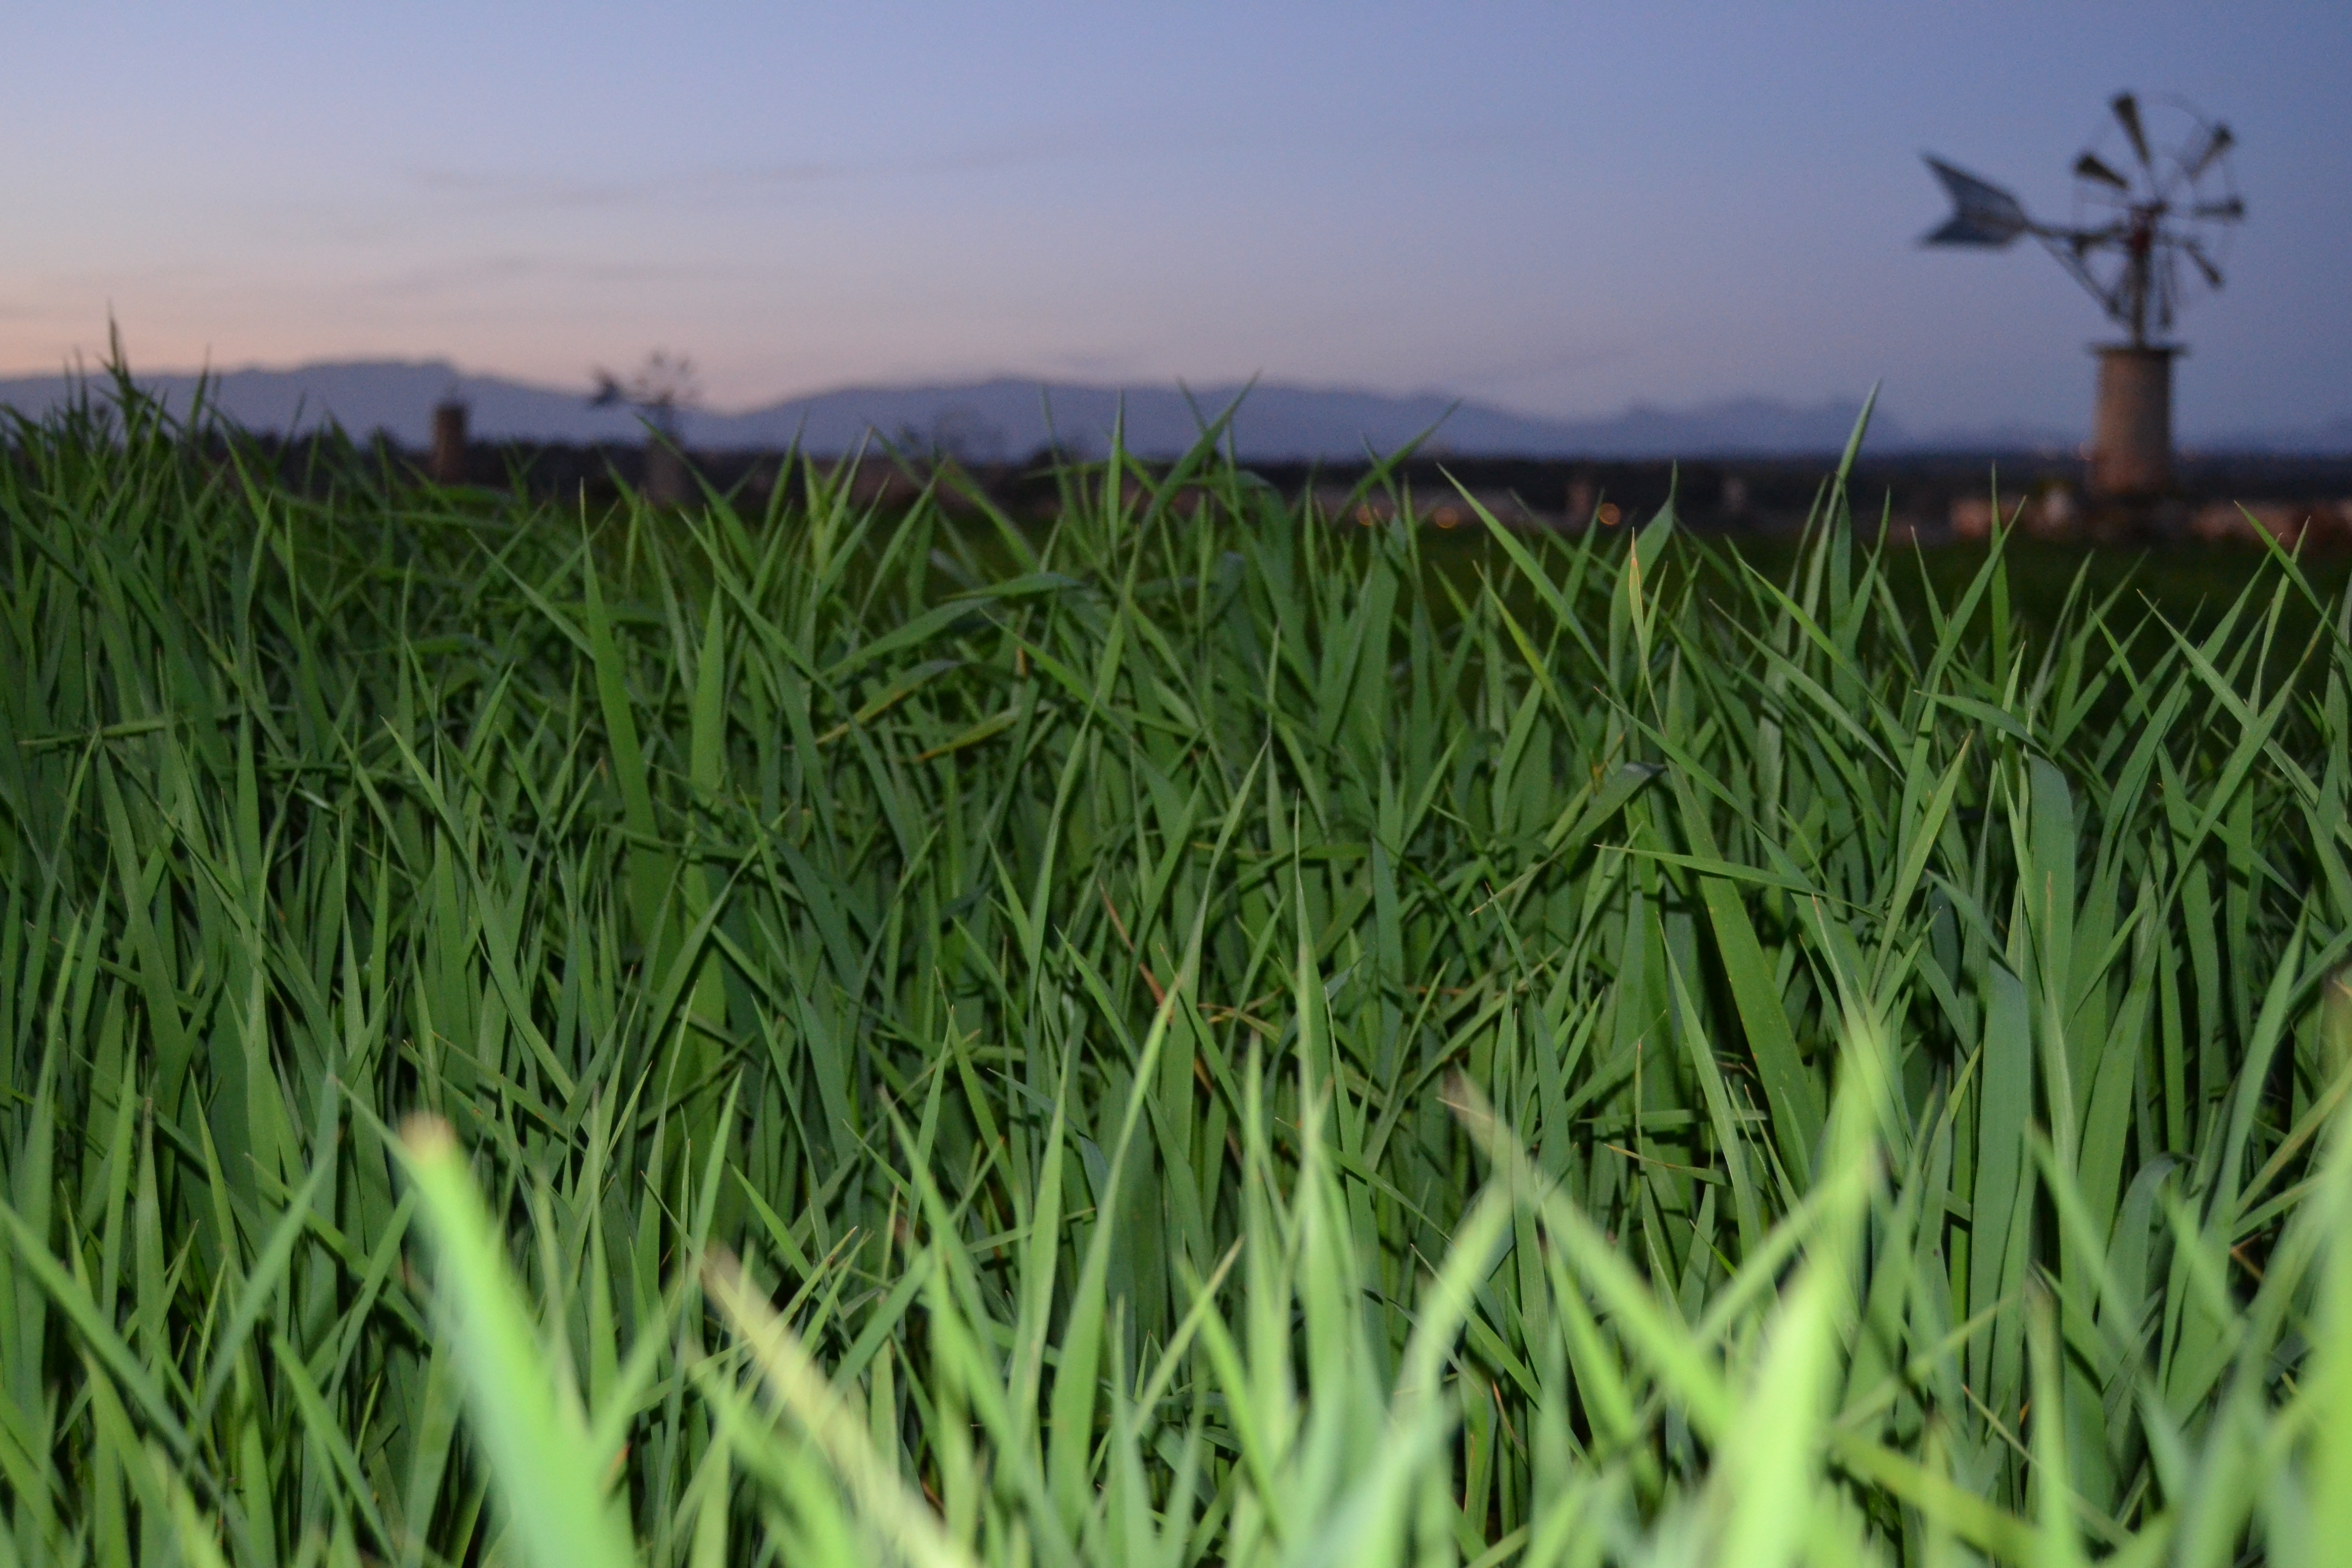
landscape, grass, plant, field, lawn, meadow, prairie, flower, food, green, produce, crop, soil, agriculture, plants, mill, grassland, mallorca, paddy field, grass family